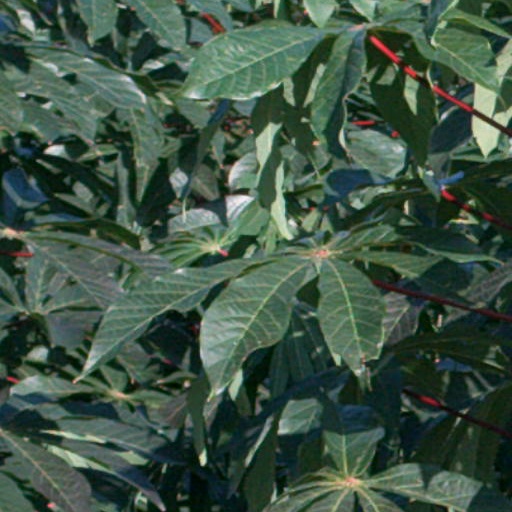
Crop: cassava